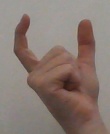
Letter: nun